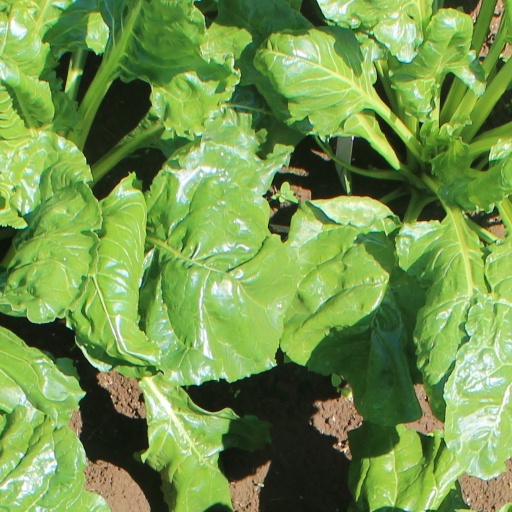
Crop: sugar beet